Pope Benedict XVI and Judaism

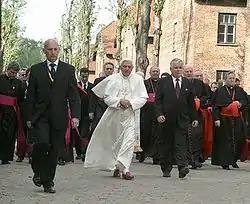
Pope Benedict visiting Auschwitz in 2006.

In 2006 Pope Benedict visited Auschwitz where he recounted the vital historical tie between Christianity and Judaism. The Pope said the Nazis' aim was "By destroying Israel, they ultimately wanted to tear up the tap root of the Christian faith and to replace it with a faith of their own invention". While the visit was received as a warm gesture, one Rabbi noted "Will it make any difference to Jewish-Catholic relations?...No, because Jewish-Catholic relations anyway are no longer based upon our view of the past but on the nature of relations in the present, and from that perspective Benedict XVI is as good as it gets."